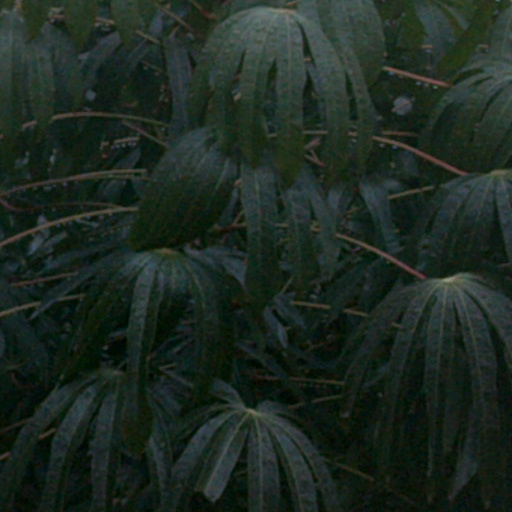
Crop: cassava